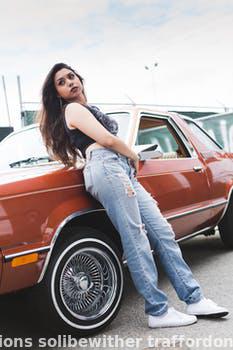
Label: Watermark